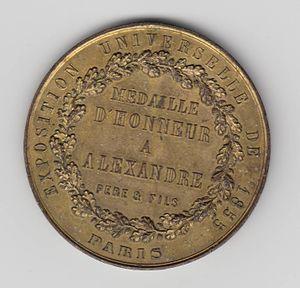
Médaille d’honneur décernée lors de l’exposition universelle de 1855 à Paris à Alexandre Père et Fils. - Exposition Universelle de 1855 - Paris - Médaille d'honneur à Alexandre Père et Fils
Alexandre Père et Fils était ancien facteur français d’harmoniums. La manufacture faisait partie des grands noms de la facture française d’harmoniums, avec Debain ou Mustel.